Stadtkirche Darmstadt

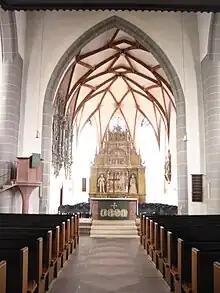
Interior of the church

The church contains various monuments to the ruling family of Hesse-Darmstadt, dating from 1576 to 1972. These include: